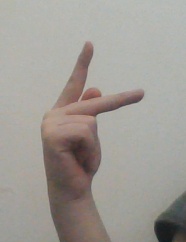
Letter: dha